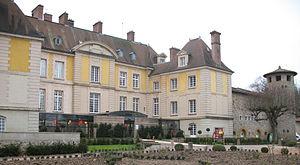
Château de Lacroix-Laval à Marcy-l'Etoile dans le Rhône
Le château de Lacroix-Laval est un château, du XVIᵉ siècle, qui se dresse sur la commune de Marcy-l'étoile dans la métropole de Lyon en région Auvergne-Rhône-Alpes. Il a remplacé un ancien château fort du XIIᵉ siècle.